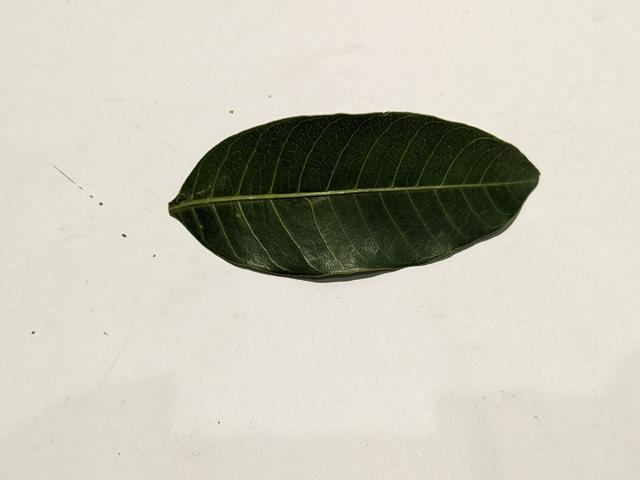
Mango leaf variety: Himsagar